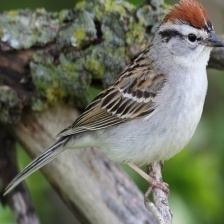
Species: CHIPPING SPARROW
Scientific name: SPIZELLA PASSERINA